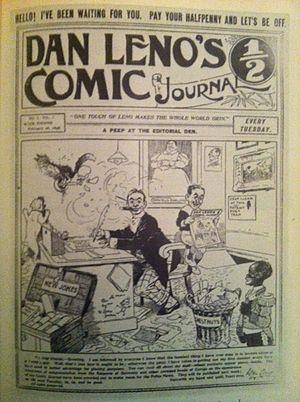
Dan Leno, né George Wild Galvin, est un célèbre humoriste de music-hall et un acteur de comédie musicale vers la fin de l'Époque victorienne. Il est surtout connu, en dehors de ses pièces de music-hall, pour ses rôles féminins dans la pantomime annuelle qui fut populaire au théâtre de Drury Lane de Londres, de 1888 à 1904.